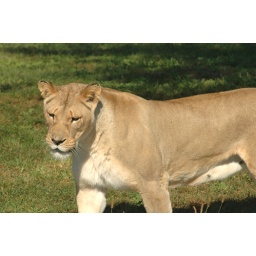
A female lions appears to be very interested in something.